St. George, Staten Island

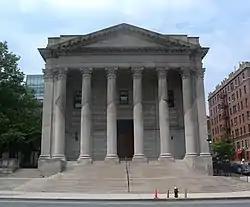
Richmond County Courthouse

St. George contains several structures that serve judicial or executive functions for the Staten Island borough government. The Staten Island Borough Hall, at 2–10 Richmond Terrace, was built in 1906 and was designed by Carrère and Hastings in the French Renaissance style. Adjacent to it is the former Richmond County Courthouse at 12–24 Richmond Terrace, built in 1919 and also designed by Carrère and Hastings, though in the Neoclassical style. One block northwest is the Richmond County Family Court, originally the Staten Island Family Courthouse, a Neoclassical structure at 100 Richmond Terrace designed by Sibley & Fetherston and completed in 1931. A structure for the New York City Department of Health and Mental Hygiene, designed in the Art Deco style, is located on Hamilton Avenue. The present Richmond County Supreme Court, at 26 Central Avenue, opened in 2015 after more than a decade of construction and planning.